Jastreb Vuk-T

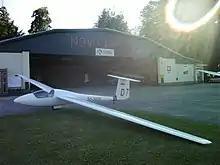
Vuk-T glider on apron of LJNM

Designed by Prof. Dr. Tomislav Dragović at the Faculty of Mechanical Engineering, Aero Engineering Institute, University of Belgrade, the Vuk-T was manufactured by FAJ Jastreb in Vršac entirely from fiberglass. After manufacture the gliders were first tested by the JRV and JNA before donation to state-sponsored aero clubs across the country.